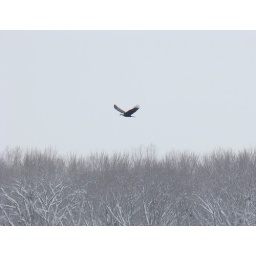
All those countless white and black images in the trees are Eagles, both adults and juvies.